Jack Dempsey vs. Luis Ángel Firpo

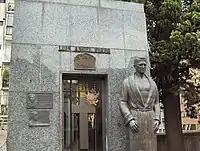
Luis Angel Firpo vault in the Cemetery of Recoleta, Buenos Aires, where his remains were interred.

Argentine boxer Oscar Bonavena also fought two great heavyweight champions, losing to Muhammad Ali and Joe Frazier, the latter for the NYSAC's version of the world heavyweight title. Ultimately, John Ruiz, an American of Puerto Rican descent, became the first boxer of Hispanic and of Latin American descent to win the world Heavyweight title, beating Evander Holyfield in 2001 for the World Boxing Association's version of the title.